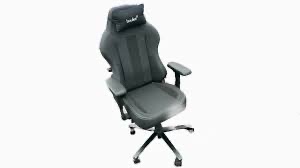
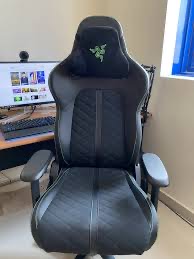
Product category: items_chair
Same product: no